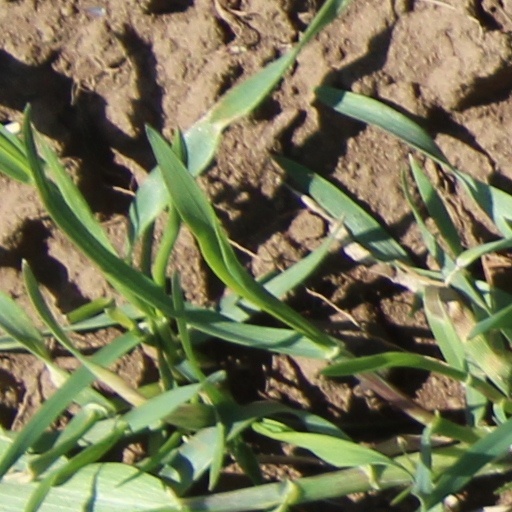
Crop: wheat